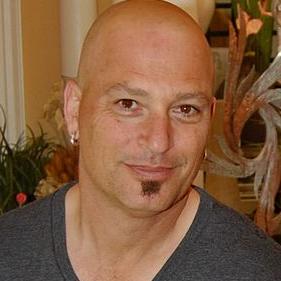
Age: 51